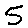
Label: 5